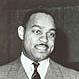
Age: 43